Off the Page (novel)

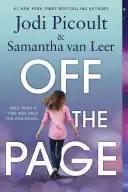

Off the Page is a young adult fiction novel co-written by American author Jodi Picoult and her daughter, Samantha Van Leer. "Off the Page" is Picoult's second YA novel, and also Van Leer's second published work. The novel was published on May 19, 2015, by Ember Publishing, an imprint of Random House Publishing Group and Delacorte Press. It is the second novel in the "Between The Lines duloagy", following "Between the Lines.